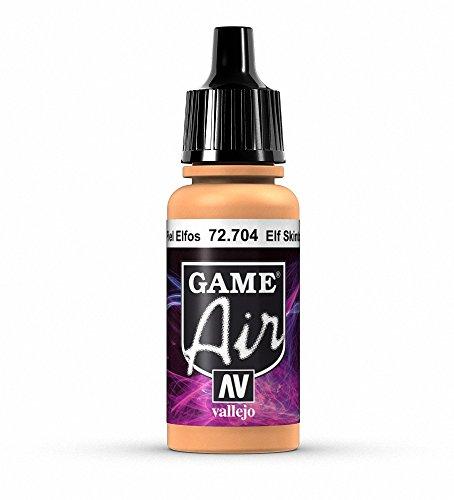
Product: Vallejo Game Air Elf Skin Tone Paint
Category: Toys & Games | Hobbies | Hobby Building Tools & Hardware | Paints
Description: Bottle is .57 fluid 17ml.
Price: $5.99